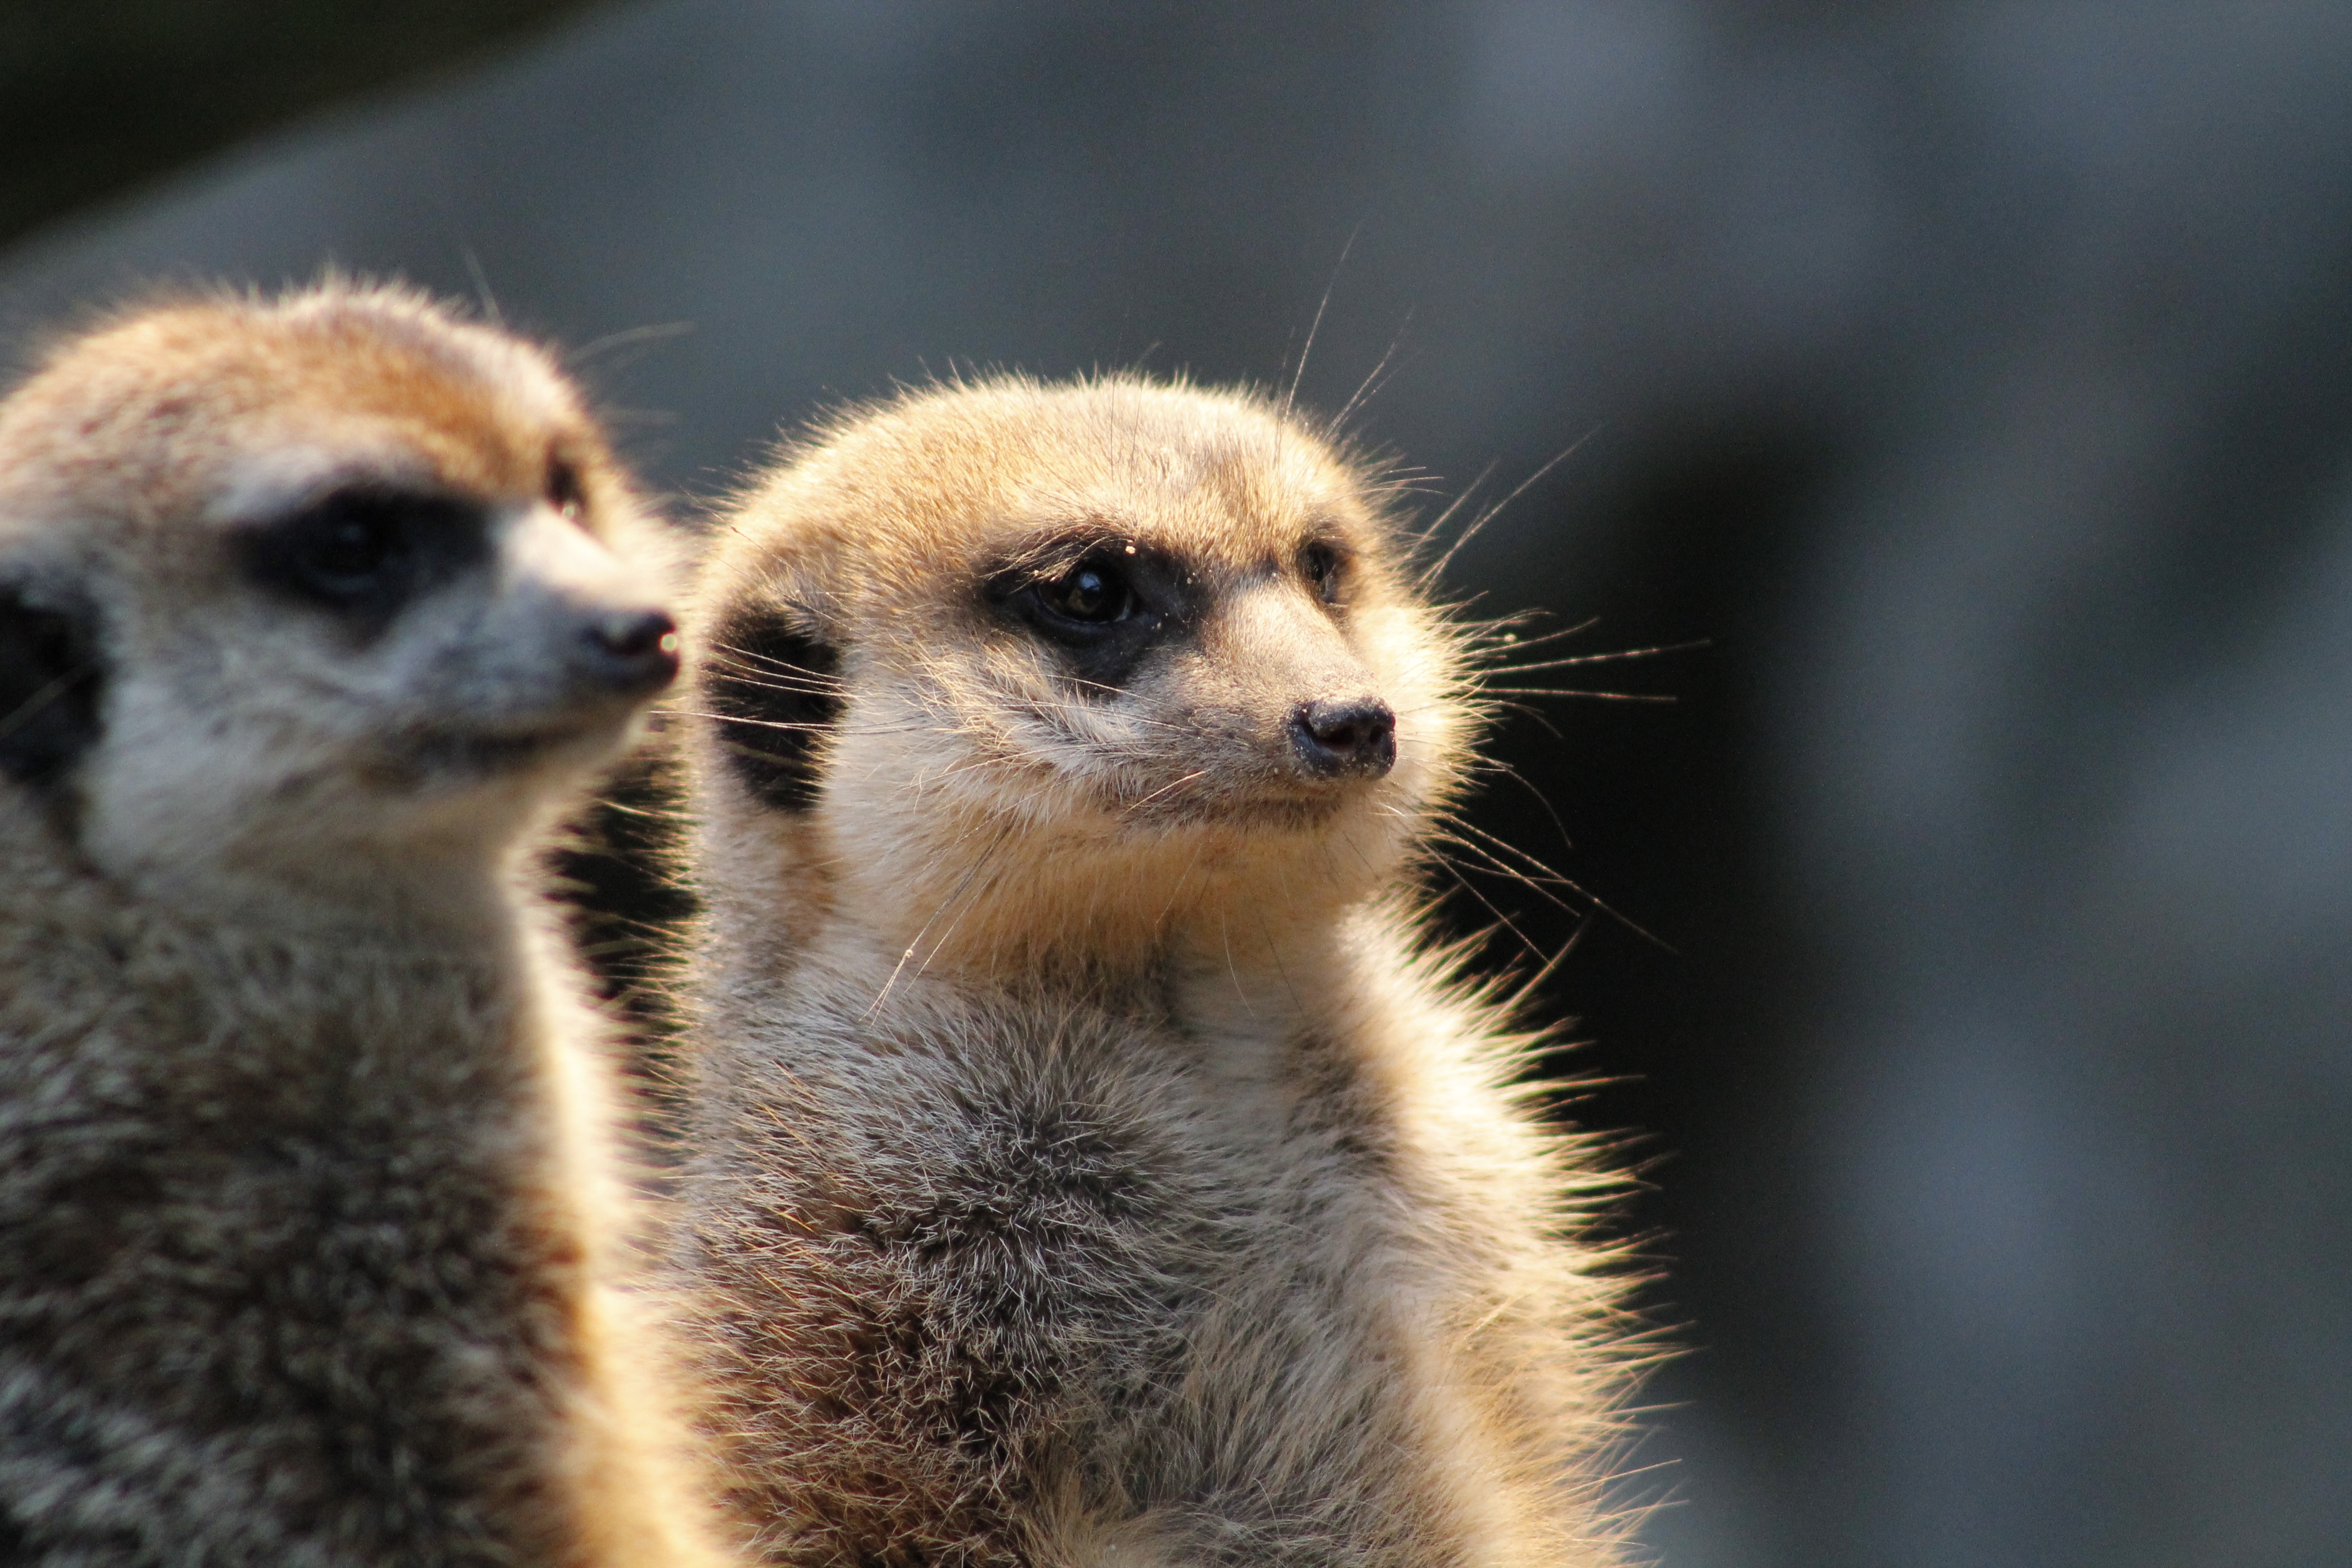
watch, nature, wildlife, mammal, fauna, close up, whiskers, animals, vertebrate, guard, meerkat, mongoose